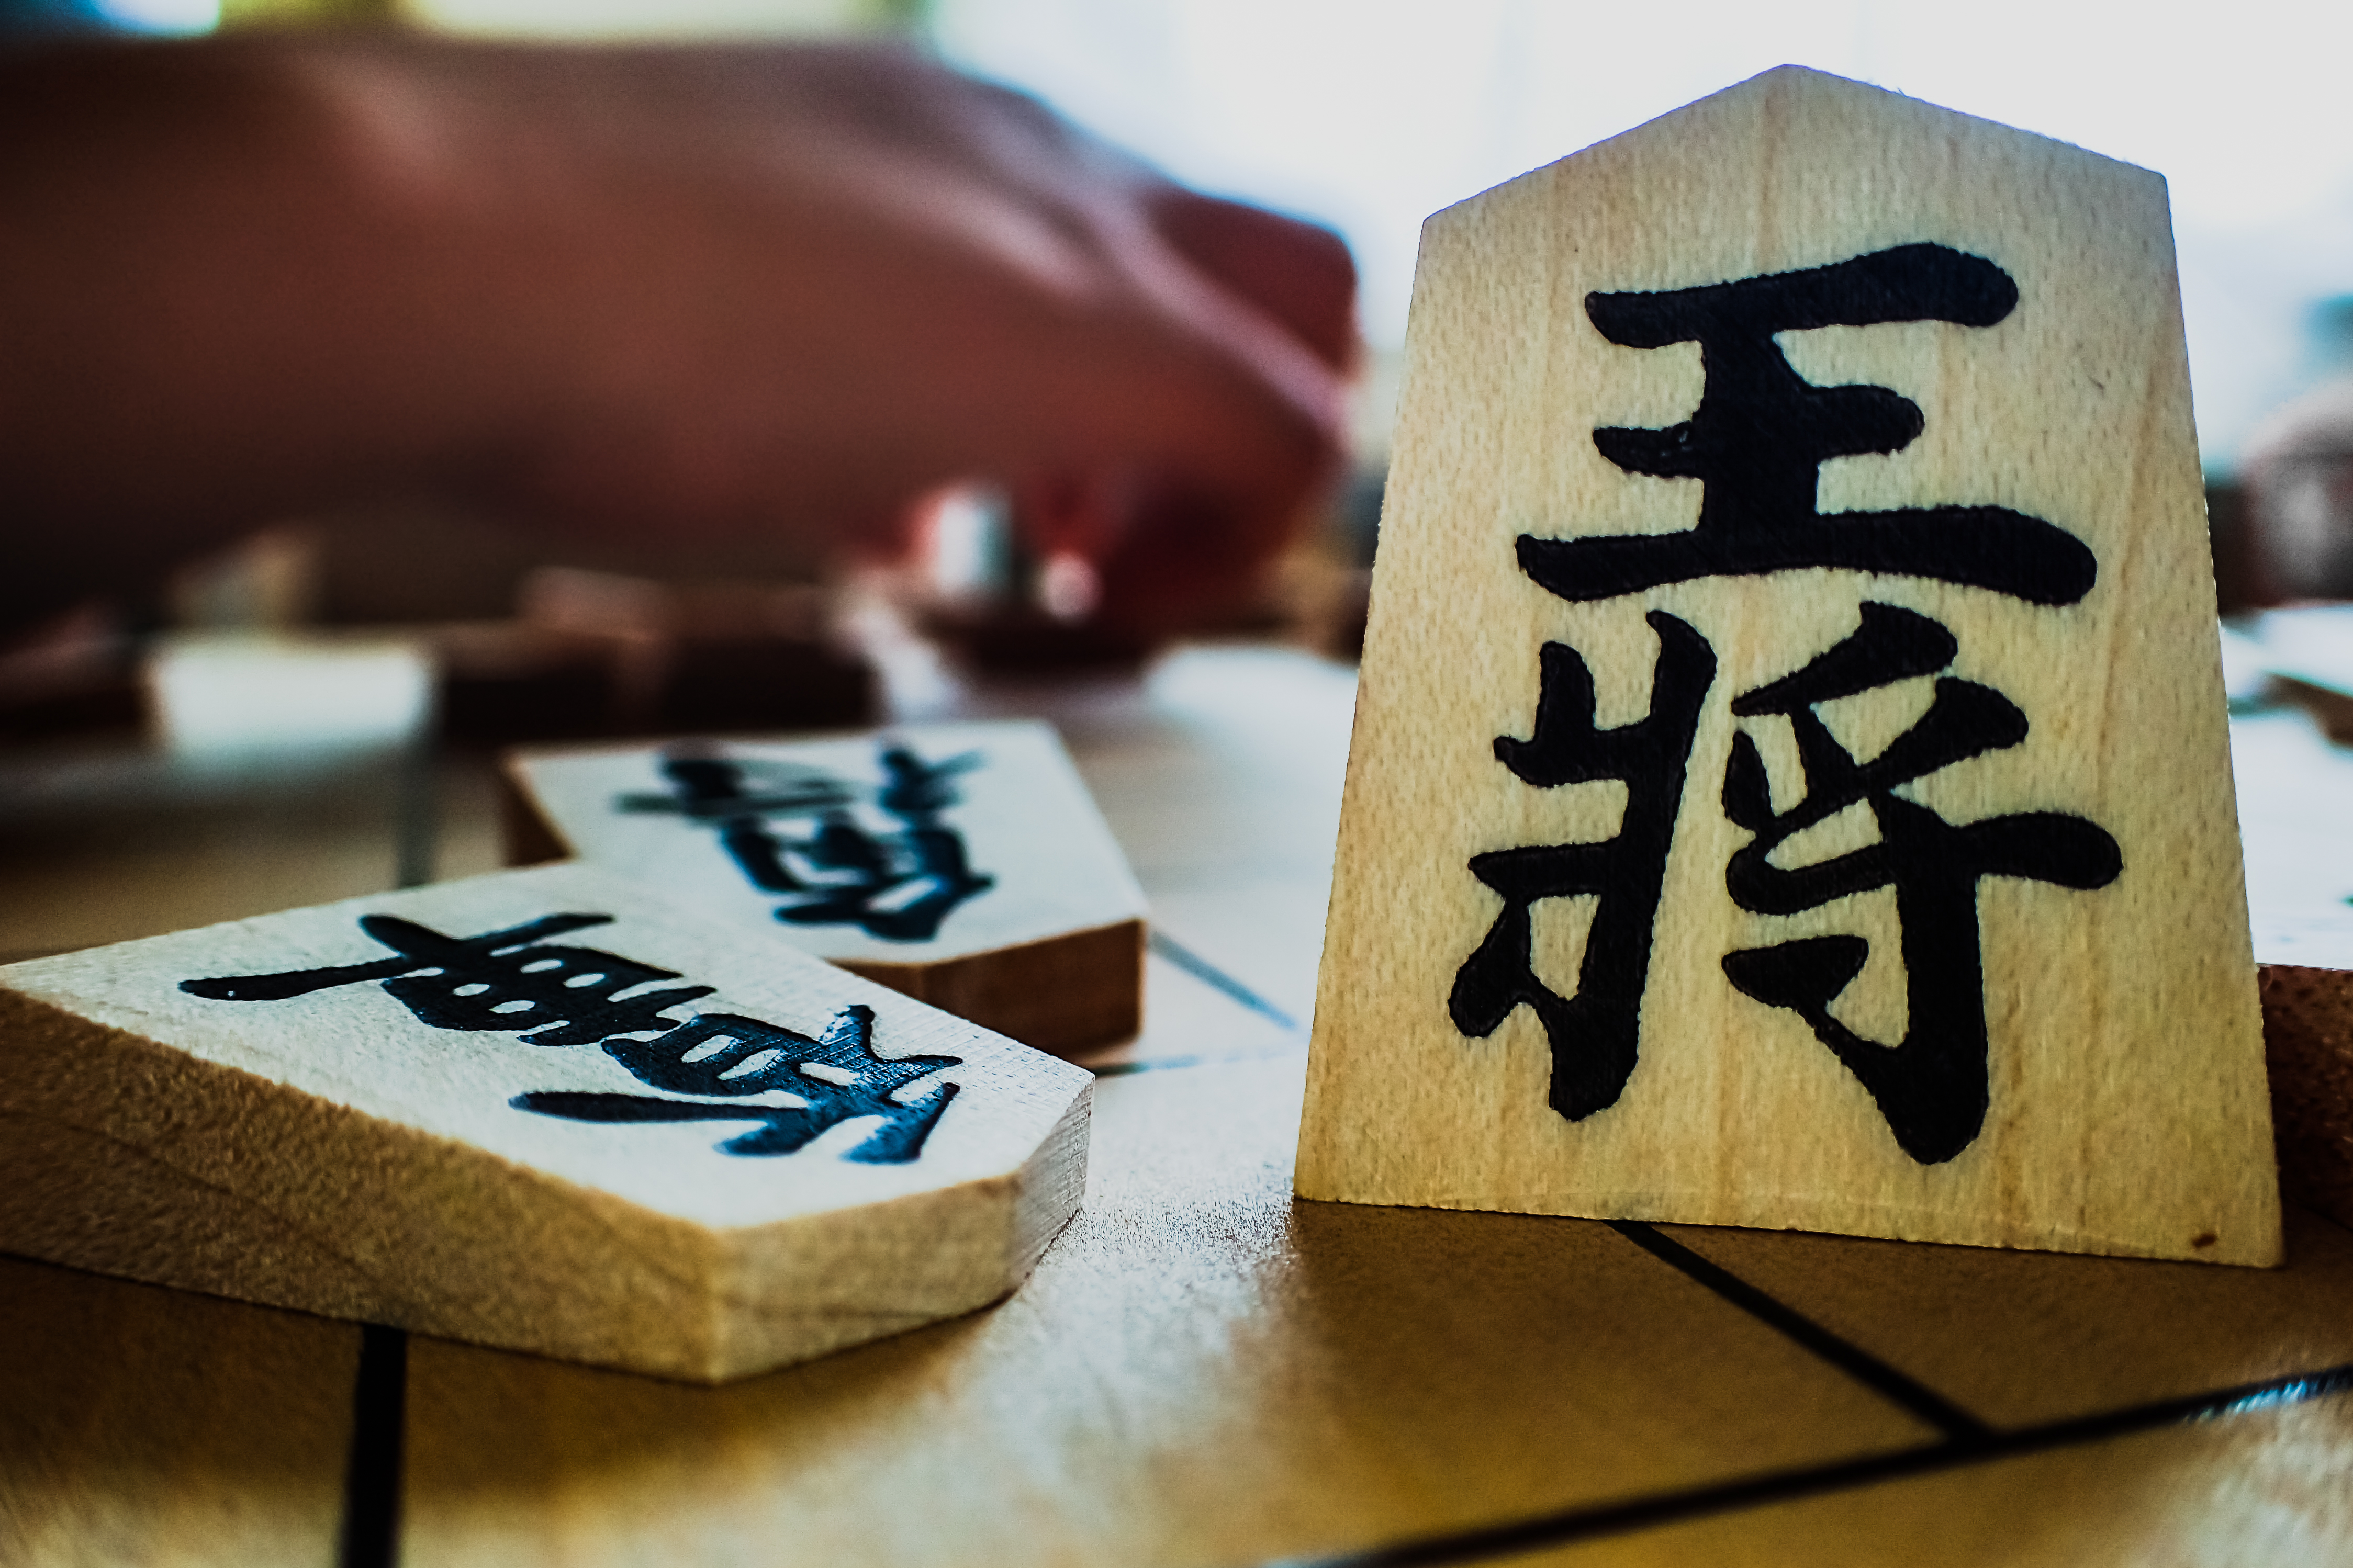
number, brand, art, calligraphy, macromondays, hmm, games, shape, shogi, gamespeopleplay, japanesechess, indoor games and sports, tabletop game